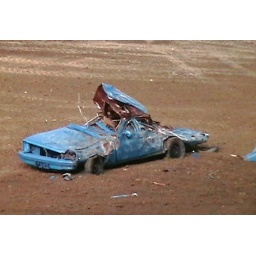
Truck after truck, running over this blue car.